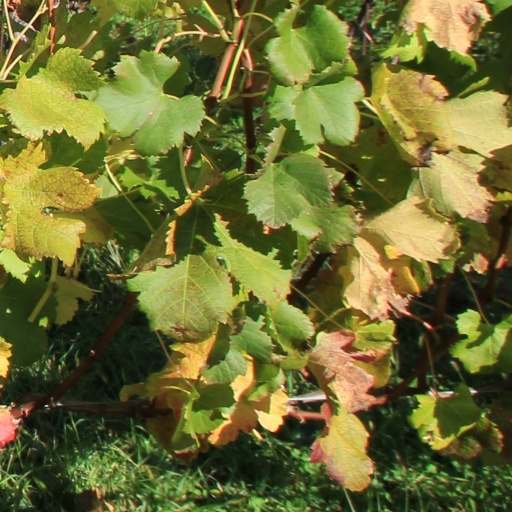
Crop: grape